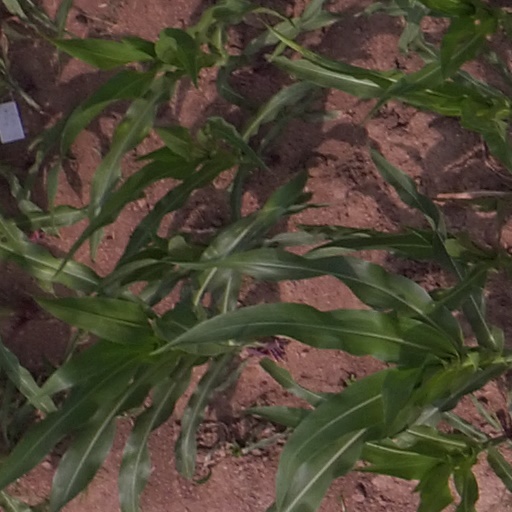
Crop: maize; corn